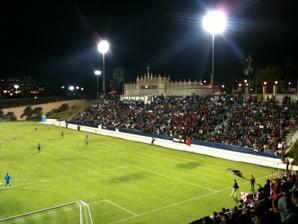
Building: Torero Stadium
Country: United States of America
Year built: 1961
Stadium in San Diego, CA, US Torero Stadium Address 5998 Alcala Park Way Location San Diego, California Coordinates 32°46′23″N 117°11′01″W / 32.7731°N 117.1837°W / 32.7731; -117.1837 Owner University of San Diego Operator University of San Diego Capacity 6,000 Field size 72 by 118 yards (66 by 108 m) Surface Grass Construction Broke ground 1961 Opened 1961 ; 64 years ago ( 1961 ) Tenants American football San Diego Toreros ( NCAA ) (1961–present) Rugby union San Diego Breakers ( PRO ) (2016) San Diego Legion ( MLR ) (2018–2021, 2024–present) Soccer San Diego Toreros ( NCAA ) (1961–present) San Diego Spirit ( WUSA ) (2001–2003) San Diego United ( NPSL ) (2009) San Diego Loyal SC ( USLC ) (2020–2023) San Diego Wave FC ( NWSL ) (2022) Lacrosse California Redwoods ( PLL ) (2024–present) Website usdtoreros.com/stadium Torero Stadium is an outdoor stadium in San Diego , California, located on the campus of the University of San Diego (USD). Opened in 1961, it is the home of the San Diego Toreros football and men's and women's soccer teams. The Toreros compete in NCAA Division I ( FCS ) as a member of the Pioneer Football League (PFL) for football and the West Coast Conference (WCC) for soccer. The stadium is also the home of the San Diego Legion of Major League Rugby (MLR) and the California Redwoods of the Premier Lacrosse League (PLL). History Torero Stadium is the former home of San Diego Loyal SC of the USL Championship . It also served as the home of San Diego Wave FC of the National Women's Soccer League for most of its inaugural 2022 season before the team moved to San Diego State University 's Snapdragon Stadium , which opened in September 2022. Additionally, it was the home of the San Diego Breakers rugby team. The stadium has hosted Major League Soccer and Liga MX exhibition games for the LA Galaxy , Club Tijuana , Toronto FC and Chivas USA . The U.S. women's national soccer team has played friendlies at the stadium. The WUSA San Diego Spirit women's soccer team played at Torero from 2001 to 2003. Torero Stadium hosted the 2012 women's college cup soccer tournament. Since 2002, the stadium has hosted The First 4 men's college lacrosse invitational. The New England Patriots used the stadium as their practice facility for the week leading up to their game with the San Diego Chargers on December 7, 2014. In 2024, the California Redwoods of the Premier Lacrosse League (PLL) announced San Diego as their home market, with plans to use Torero Stadium as their venue for home games. Facilities and renovations The south stands feature approximately 1,100 bleacher seats with backs and with press box facilities. The east and north stands are all bleacher seating – the north stands hold about 3,000 fans and the stands behind the east end hold approximately 1,900. The playing surface is "Bandera" Bermuda grass, with soccer dimensions measuring 118 by 72 yards (108 m × 66 m), with football conforming to NCAA regulations. The stadium underwent two phases of renovation to host the former WUSA San Diego Spirit . Over $3.5 million was spent to enlarge the seating areas and add spectator comforts. In 2001, the installation of the upgraded lighting system took place. The final steps included the paving of the pedestrian walkway that curves around three-quarters of the stadium and the installation of a new sound system and a video board and scoreboard. See also List of NCAA Division I FCS football stadiums References